Niisato Station

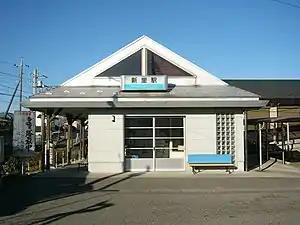
Niisato Station in February 2004

is a passenger railway station in the city of Kiryū, Gunma, Japan, operated by the private railway operator Jōmō Electric Railway Company.